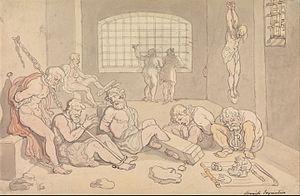
L'Inquisition espagnole ou tribunal du Saint-Office de l'Inquisition est une juridiction ecclésiastique instaurée en Espagne en 1478, peu avant la fin de la Reconquista, par une bulle de Sixte IV à la demande des Rois catholiques.